Edward Laurillard

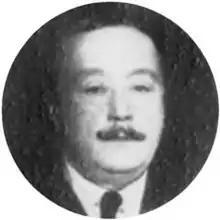
Laurillard, c. 1917

Grossmith and Laurillard leased the Shaftesbury Theatre to produce several shows from 1917 to 1921. These included "Arlette" (1917), "Baby Bunting" by Fred Thompson and Worton David (1919), "The Great Lover", by Leo Ditrichstein, Frederic Hatton, and Fanny Hatton (1920), and "Out to Win", by Roland Pertwee and Dion Clayton Calthrop (1921). At the Alhambra Theatre, they produced Oscar Asche and Dornford Yates's conception of "Eastward Ho!" in 1919.